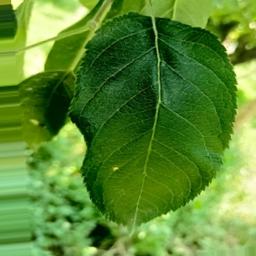
Label: Healthy